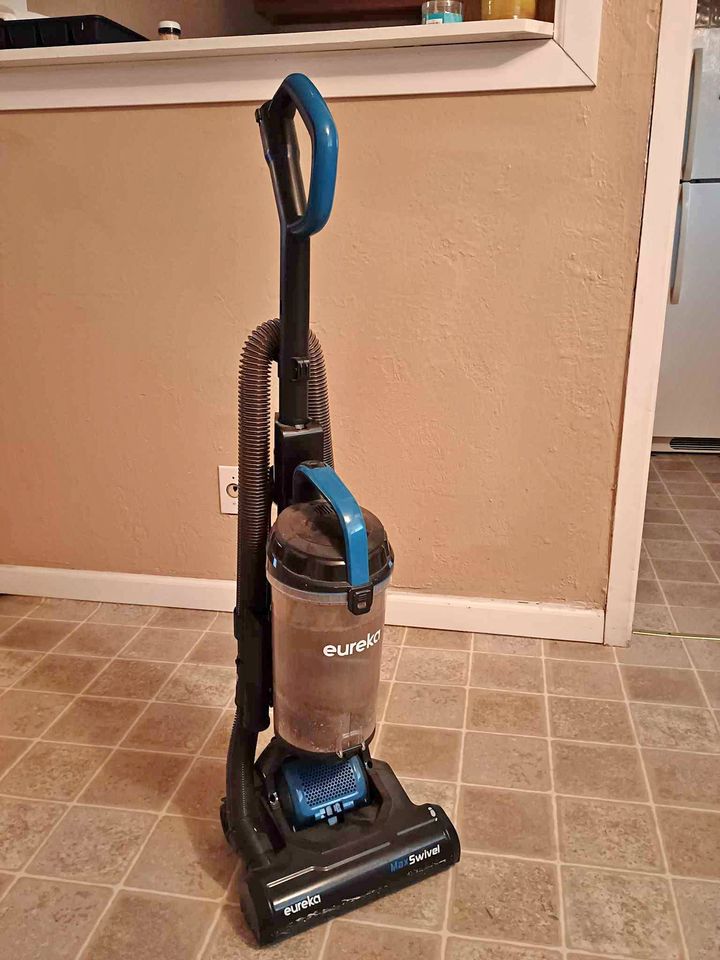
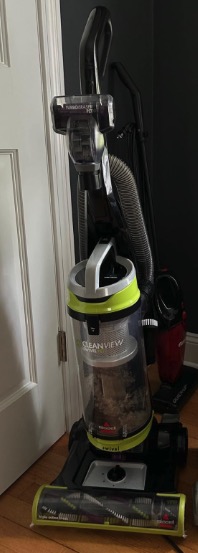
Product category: items_vacuum
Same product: no